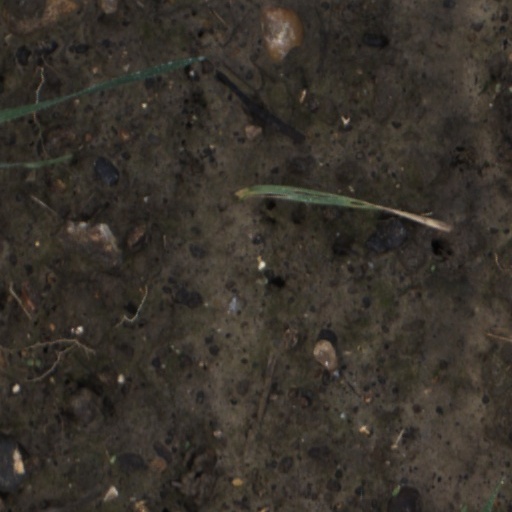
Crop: wheat